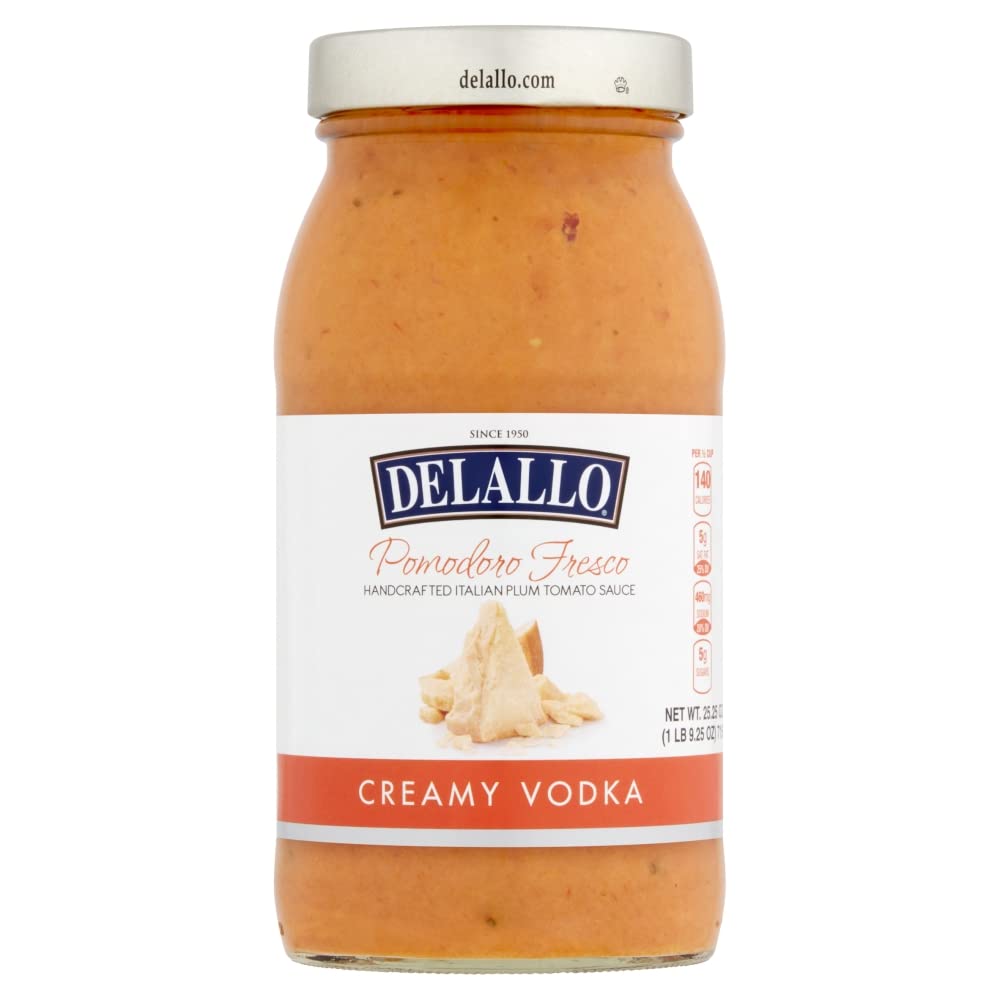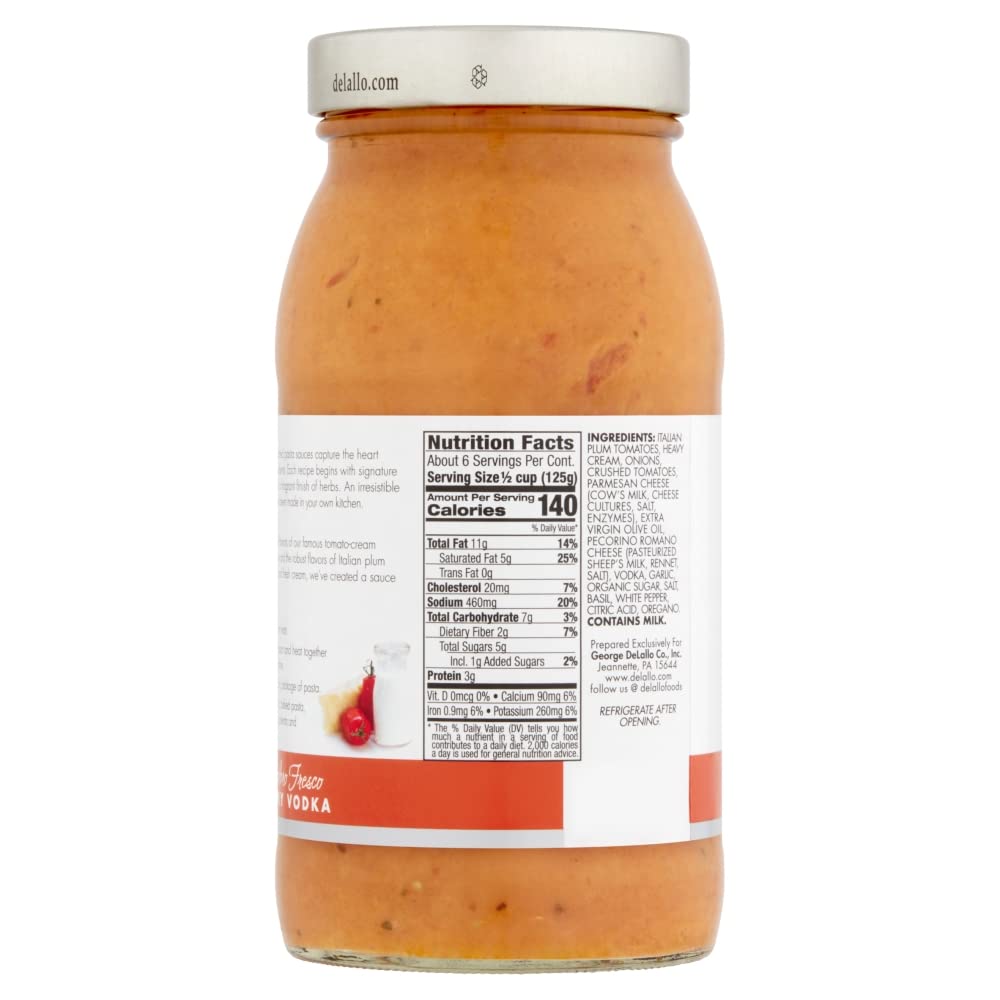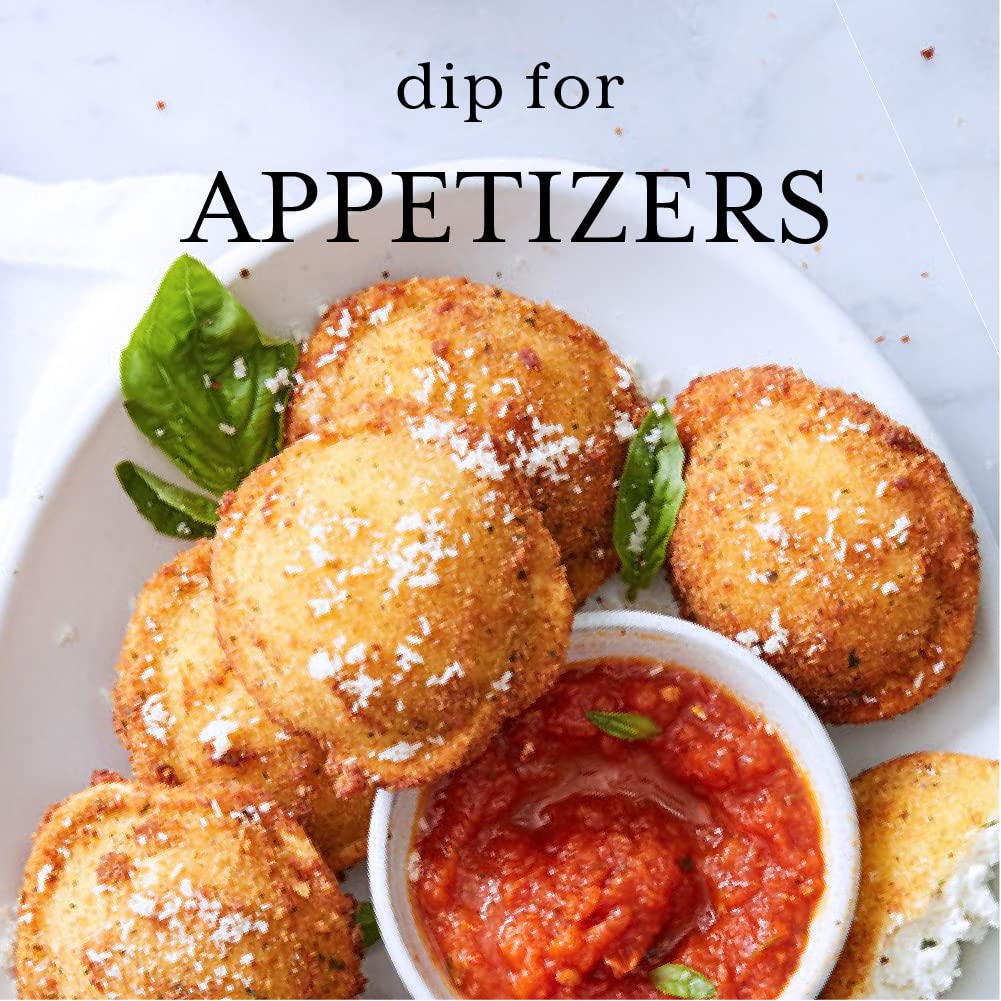
DeLallo Pomodoro Fresco Creamy Vodka Sauce, 25.25oz Jar, 6-Pack
Category: Grocery
DeLallo began as an Italian market in the hardworking industrial town of Jeannette, PA, just outside of Pittsburgh. Founders George and Madeline DeLallo established their marketplace over 60 years ago. The DeLallo family is dedicated to sharing their passion for food with the community, believing each product should tell a story and deliver an authentic Italian experience. Along with living up to its name, origin and method of production, each product makes a promise to the consumer—one of quality and consistency. These principles are at the heart of our success as a trusted, nationally recognized Italian and Mediterranean foods brand. DeLallo Pomodoro Fresco Pasta Sauce is handcrafted and simmered in small batches to capture the heart of authentic Italian cuisine with fresh, simple ingredients. This timeless "pink sauce" is a classic Italian recipe made of handpicked Italian plum tomatoes and rich Italian cheeses in a blend of fresh cream and just a touch of vodka. More than just a pasta sauce, Pomodoro Fresco shines in a number of beloved Italian entrées.
Features: Simmered in small batches, our handcrafted Pomodoro Fresco Pasta Sauces capture the heart of authentic Italian cuisine with fresh, simple ingredients | This "pink" sauce is the best of both worlds, starring nutty, rich Italian cheeses (Parmesan and Pecorino Romano) and the bold, sunny flavor of Italy's famed plum tomatoes in a blend of fresh cream and just a touch of vodka | More than a spaghetti sauce, Pomodoro Fresco shines in a number of beloved Italian pasta dishes, as well as soups, stews, meatloaves, pizza, Calzones, classic Parmesan-style entrees and fried appetizers | A flavorful heat-and-serve sauce for convenient and delicious dinners | Package contains six 25.25oz jars